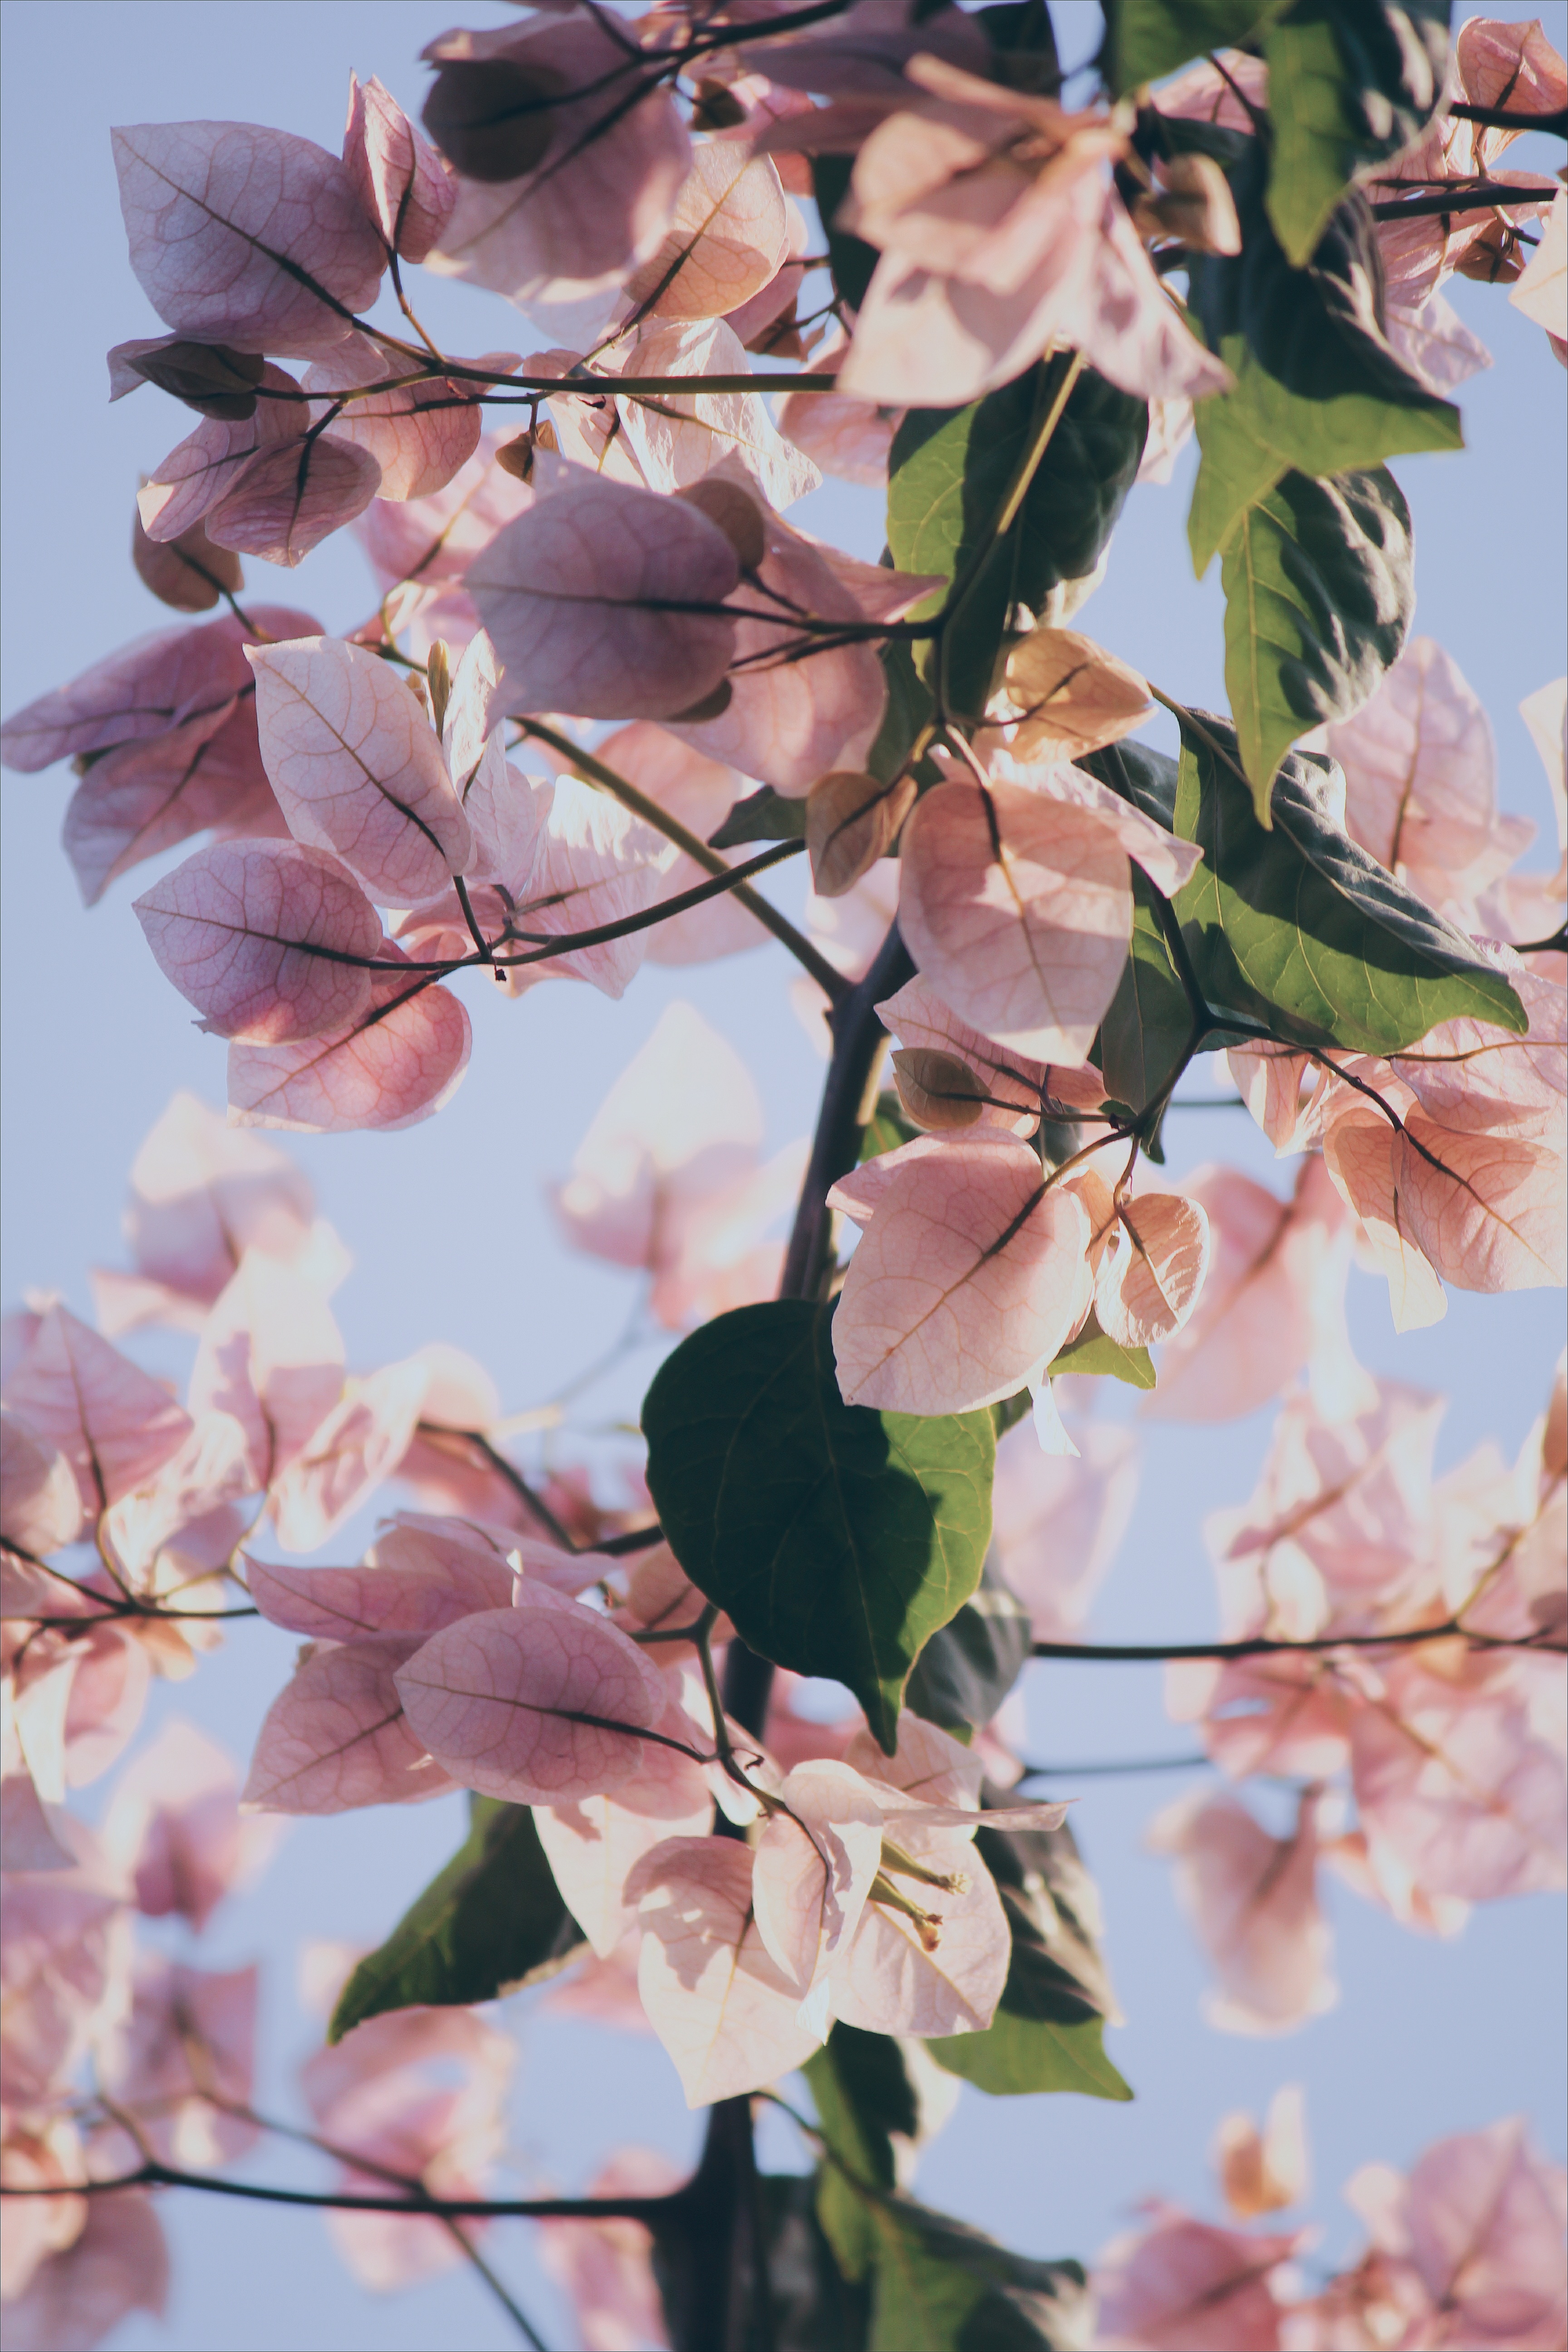
tree, branch, blossom, light, plant, leaf, fall, flower, petal, spring, botany, pink, flora, season, cherry blossom, flowers, bright, cherryblossom, flowering plant, land plant